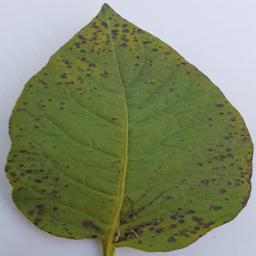
Etiqueta: Tizon_Temprano